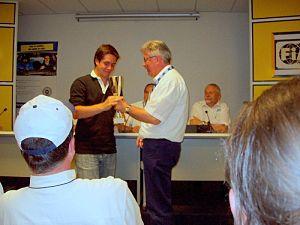
Remise du prix de la performance 2007 à l'EPSA
L'Écurie Piston Sport Auto est une association loi de 1901 d'élèves-ingénieurs de l'École centrale de Lyon pour la conception, la production – en mixité professionnelle avec un ensemble de partenaires pédagogiques rhônalpins –, l'intégration et la validation de véhicules écologiques prototypes de compétition.